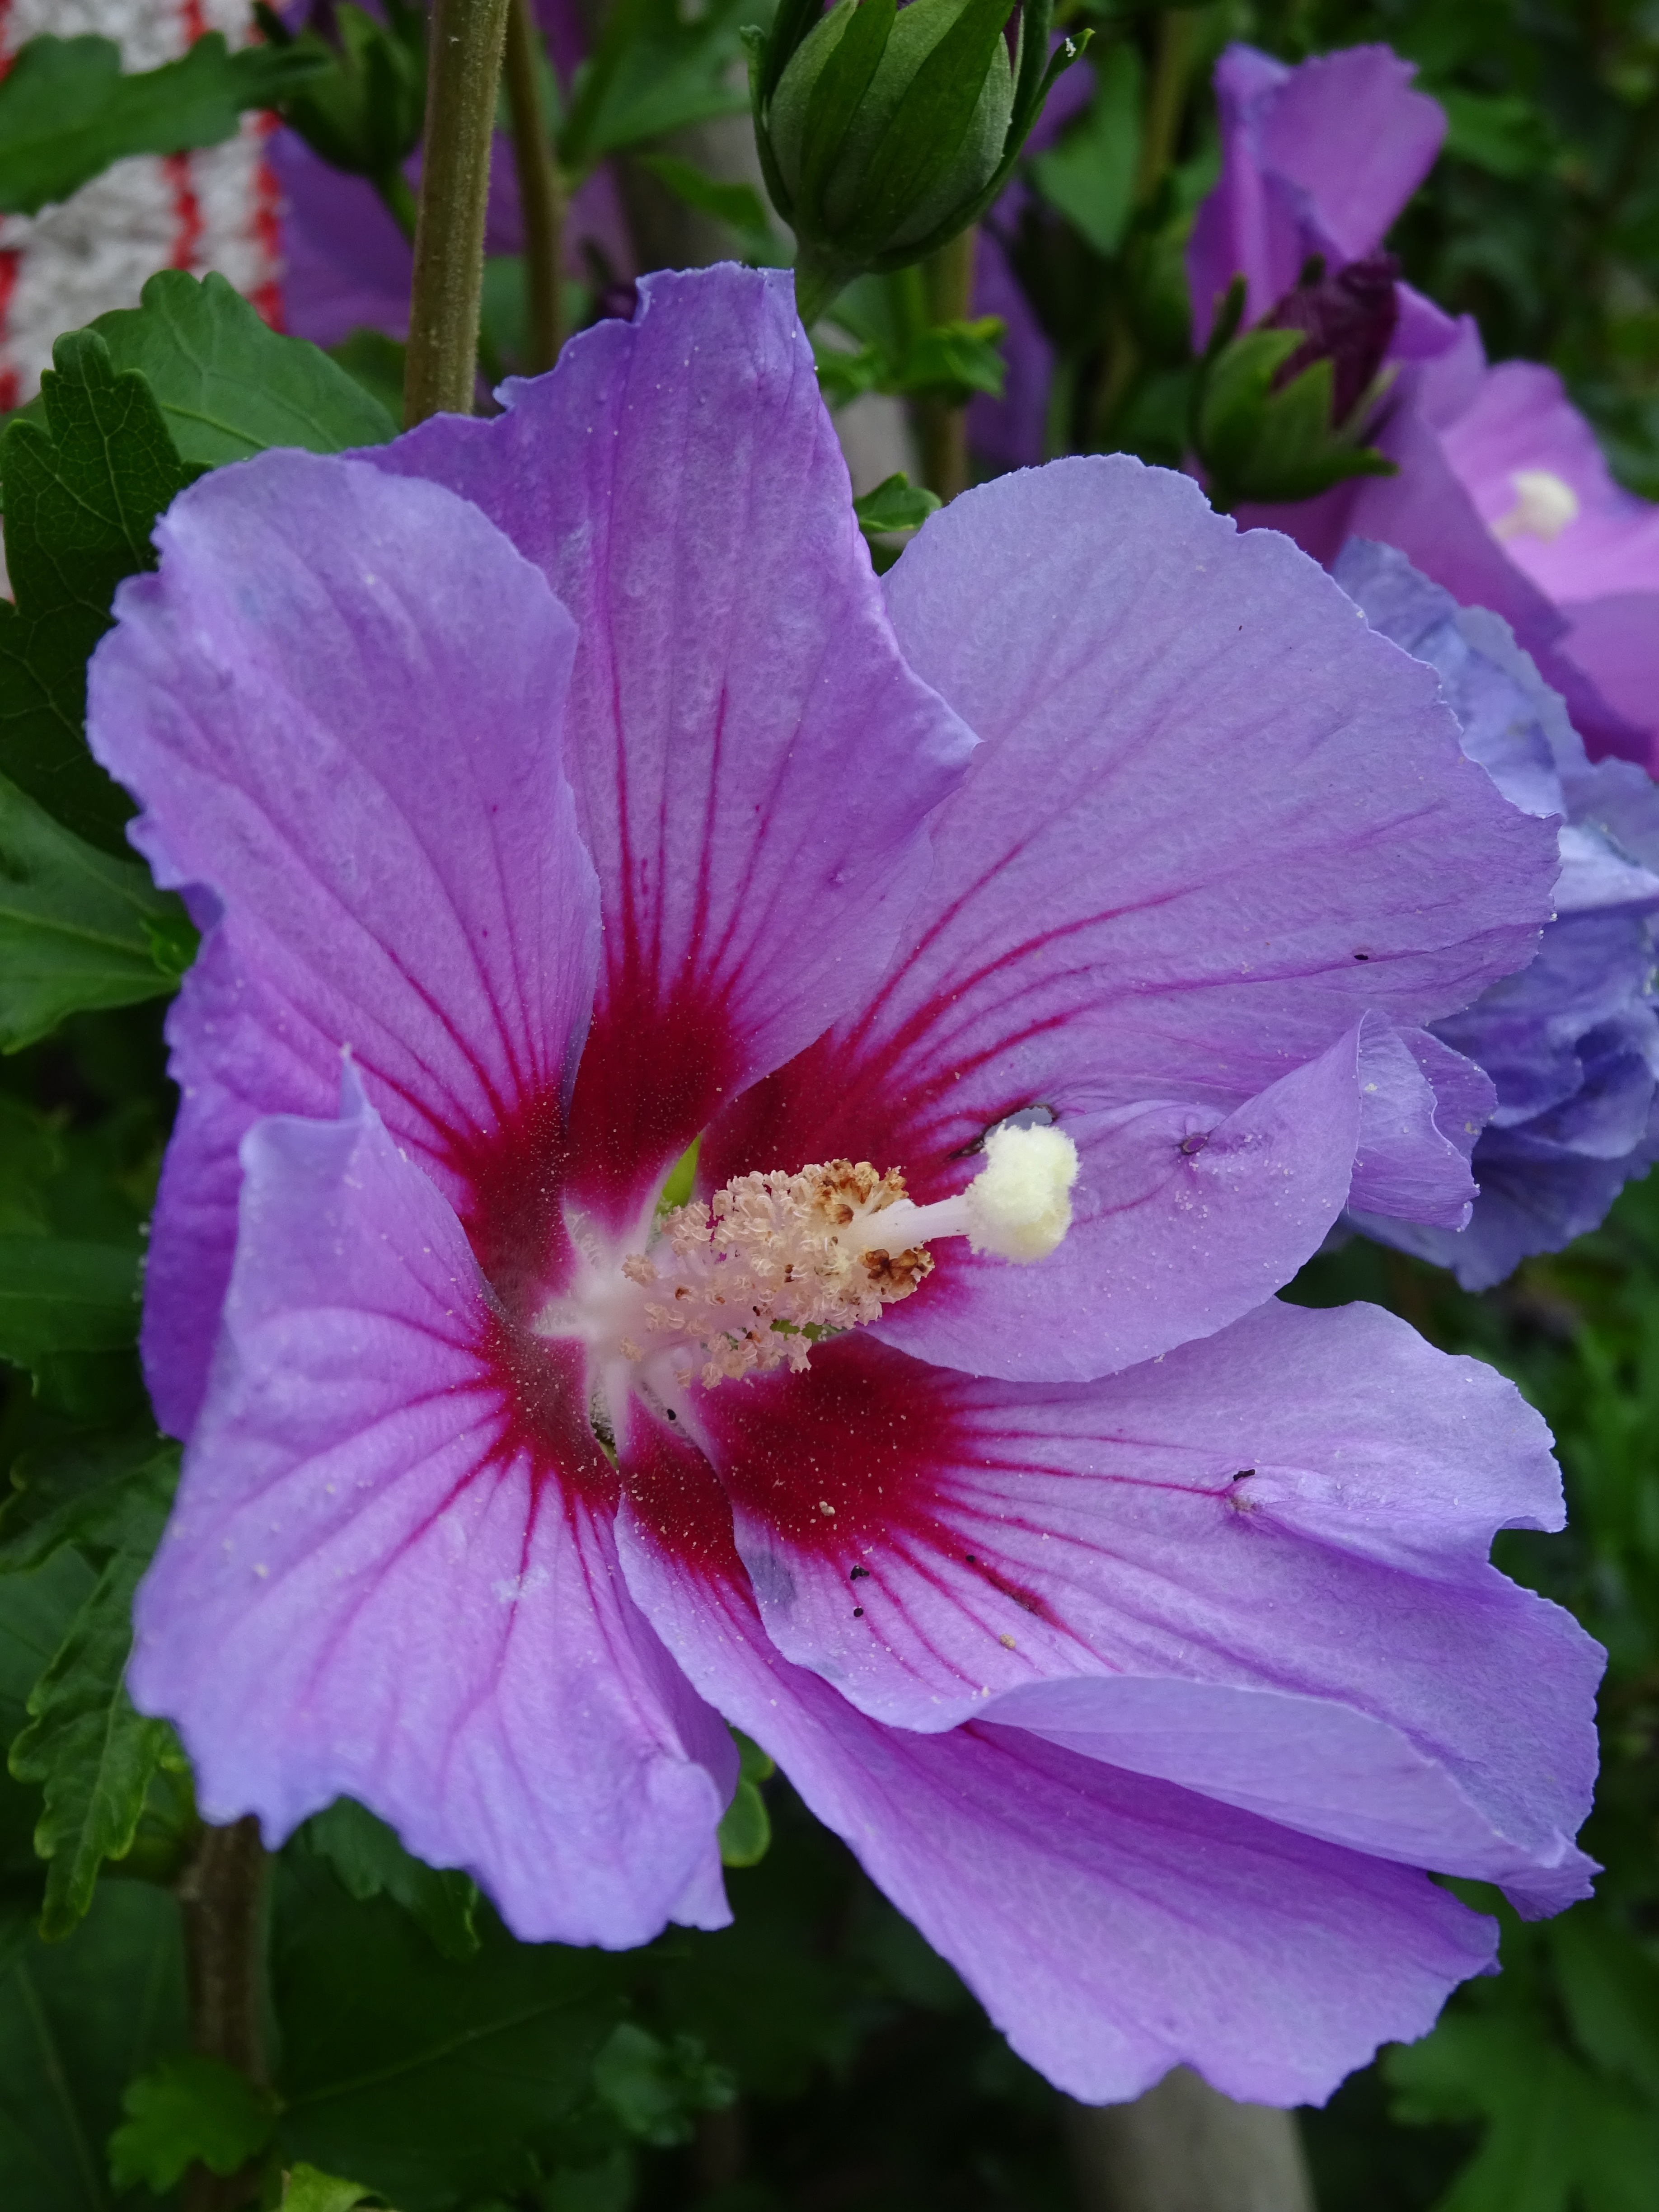
blossom, plant, flower, purple, petal, bloom, summer, garden, flora, malva, hibiscus, malvales, hedge, hollyhocks, macro photography, flowering plant, chinese hibiscus, annual plant, land plant, mallow family